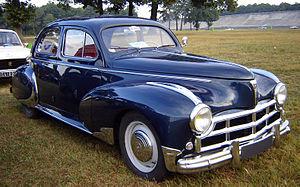
La Peugeot 203, apparue en 1948, est une automobile de tourisme développée par le constructeur français Peugeot. Rapidement disponible en plusieurs versions, elle commence sa carrière en 1949, alors que la France se relève de la guerre. Unique modèle commercialisé par Peugeot jusqu’en 1954, la 203 est le symbole de la renaissance de la firme de Sochaux.
Émile Darl'mat, né le 2 février 1892 à Villers-en-Prayères et mort en 1970, est un carrossier français qui a personnalisé les automobiles Peugeot, jusqu'à concevoir des modèles courant aux 24 Heures du Mans.